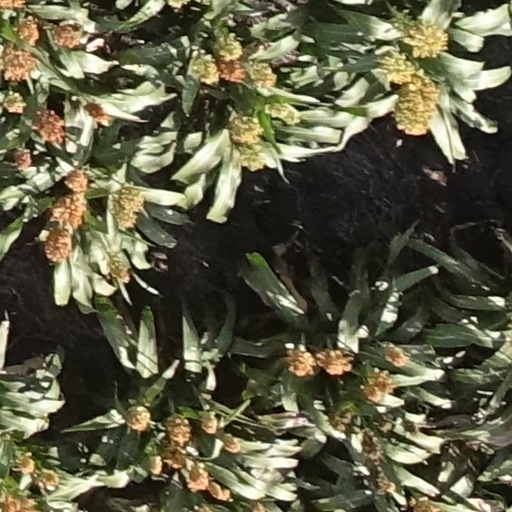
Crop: sorghum